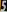
Number: 5